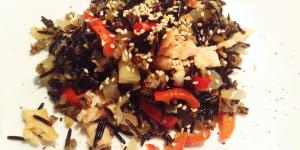
arroz salvaje con salmon